Question: Please indicate a possible affordance area of bicycle that can be used for sitting on
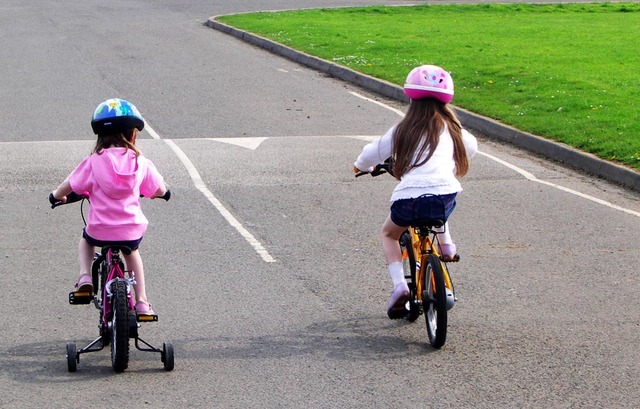
Answer: [400.325, 211.278, 448.757, 233.53]